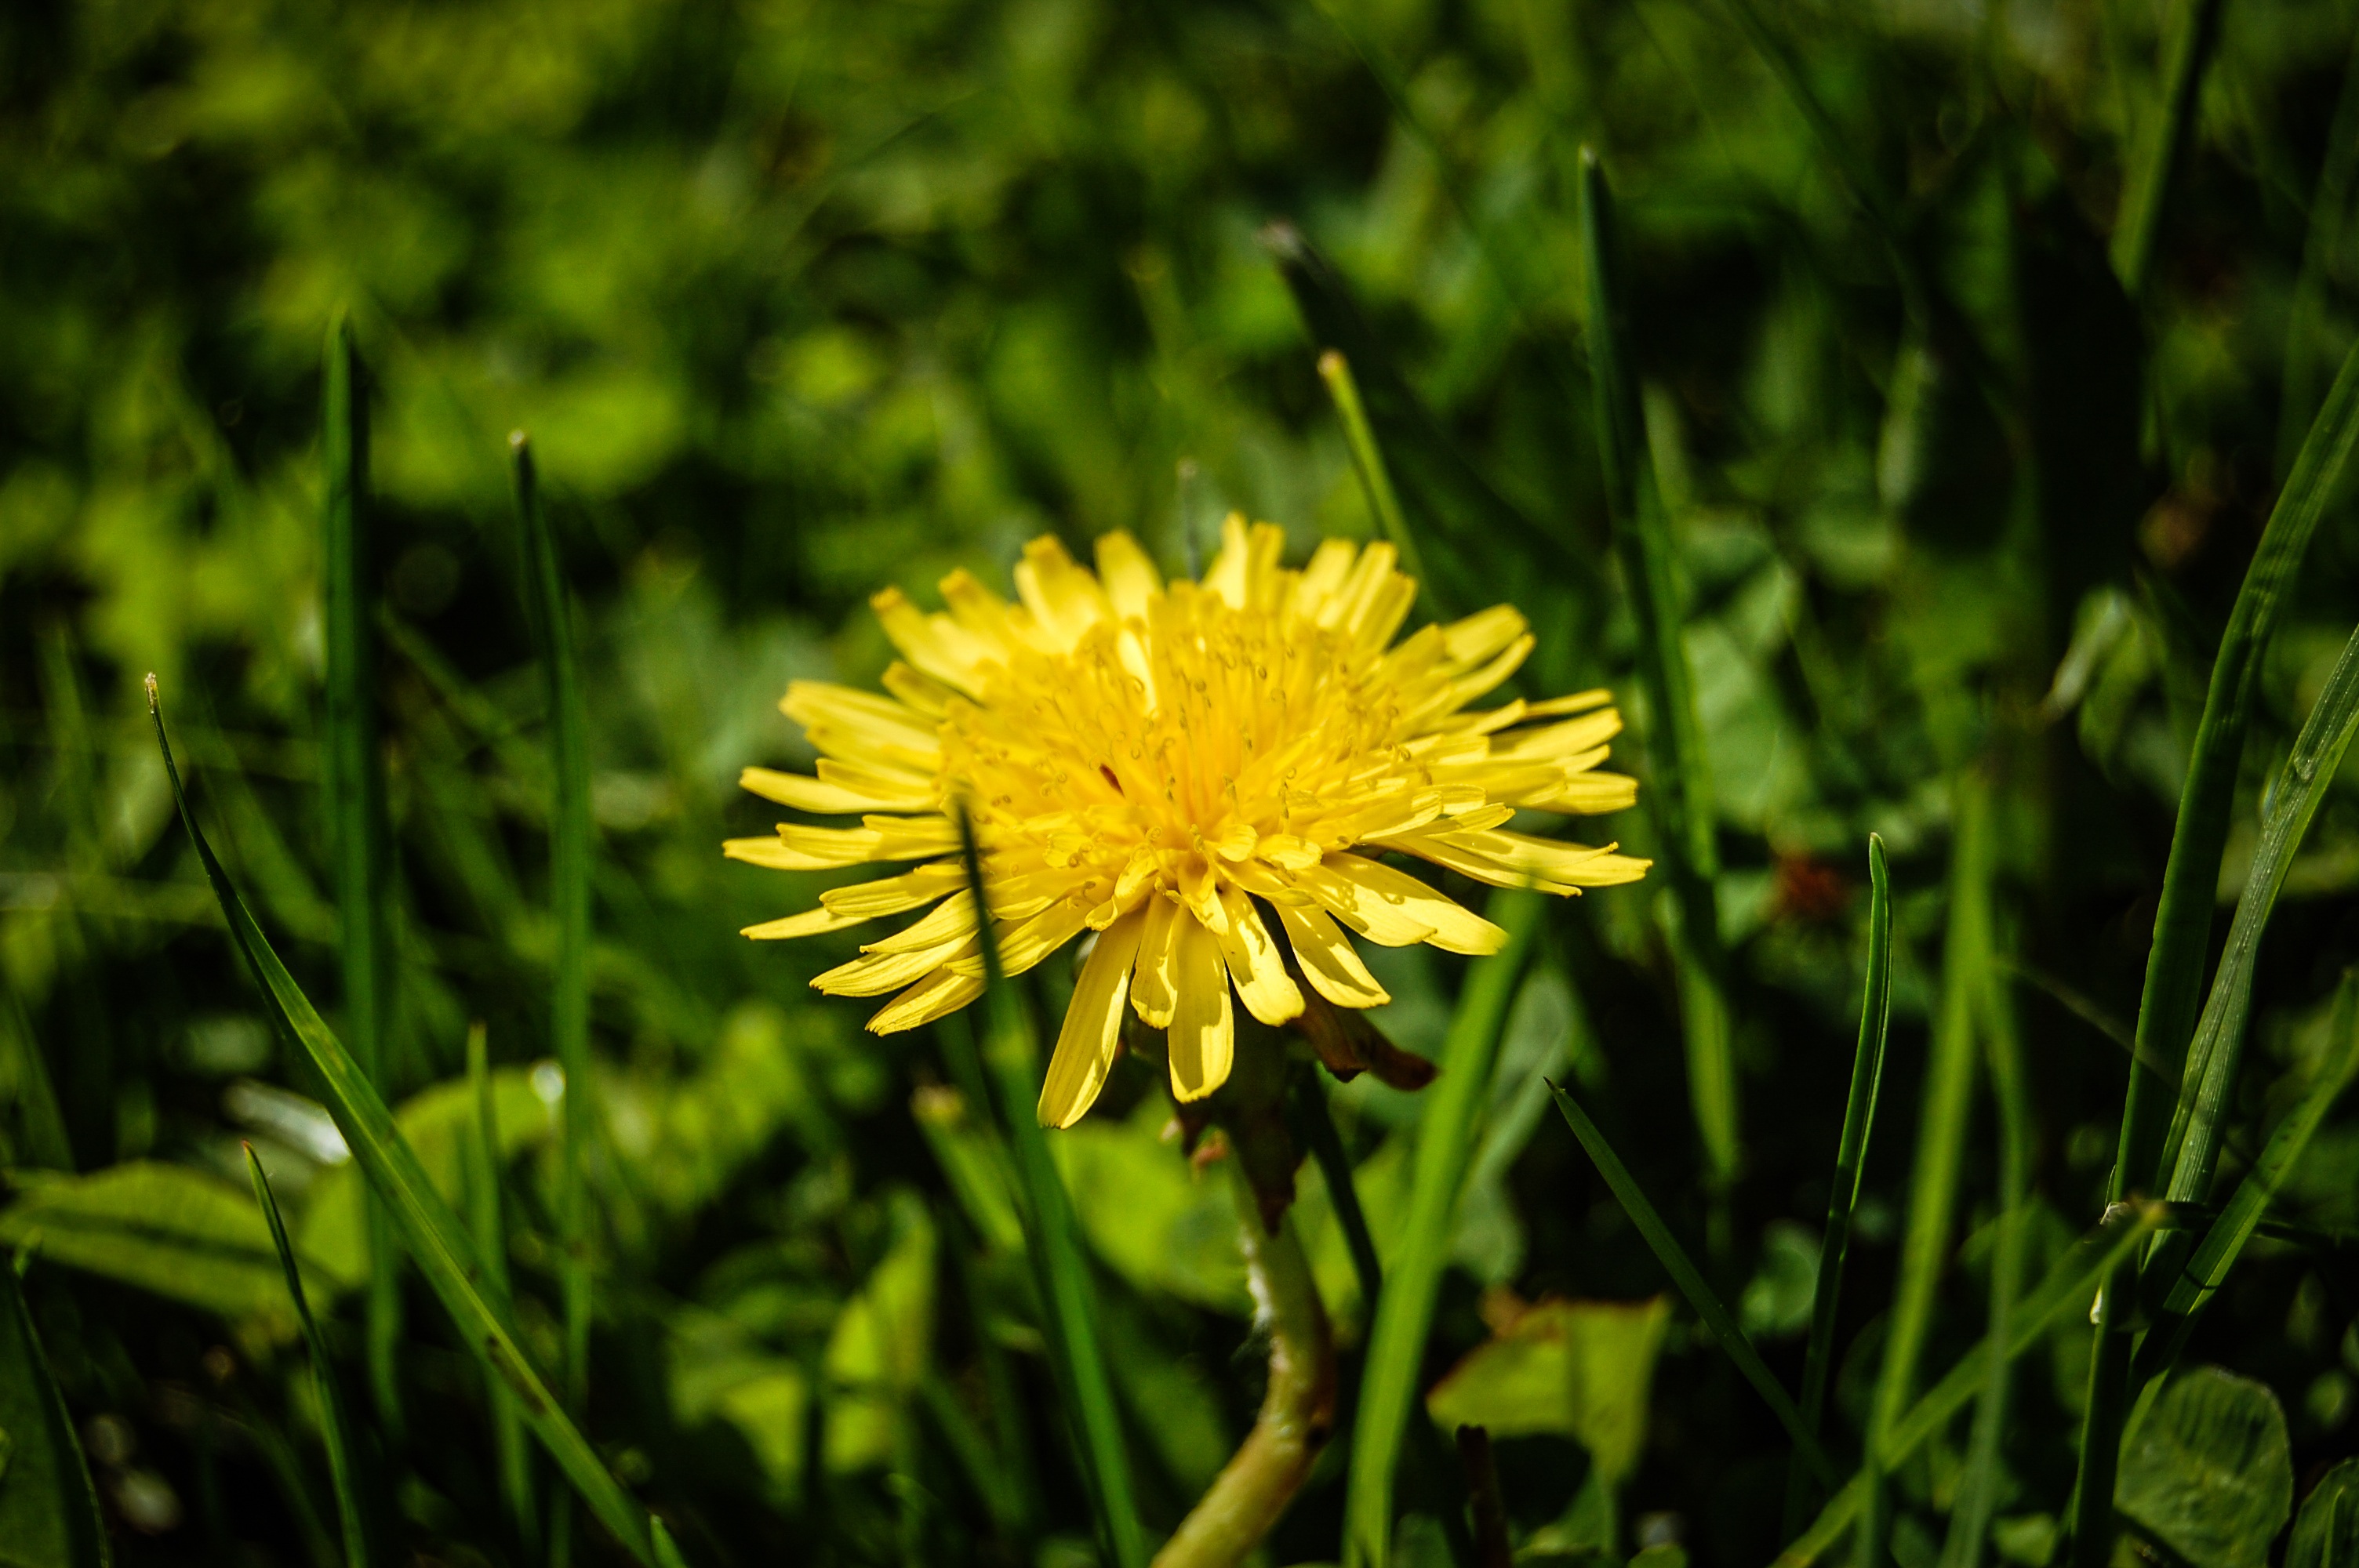
nature, grass, plant, field, lawn, meadow, dandelion, prairie, sunlight, leaf, flower, daisy, spring, green, botany, blooming, yellow, garden, flora, wildflower, flowers, grassland, macro photography, flowering plant, daisy family, sonchus oleraceus, grass family, plant stem, land plant